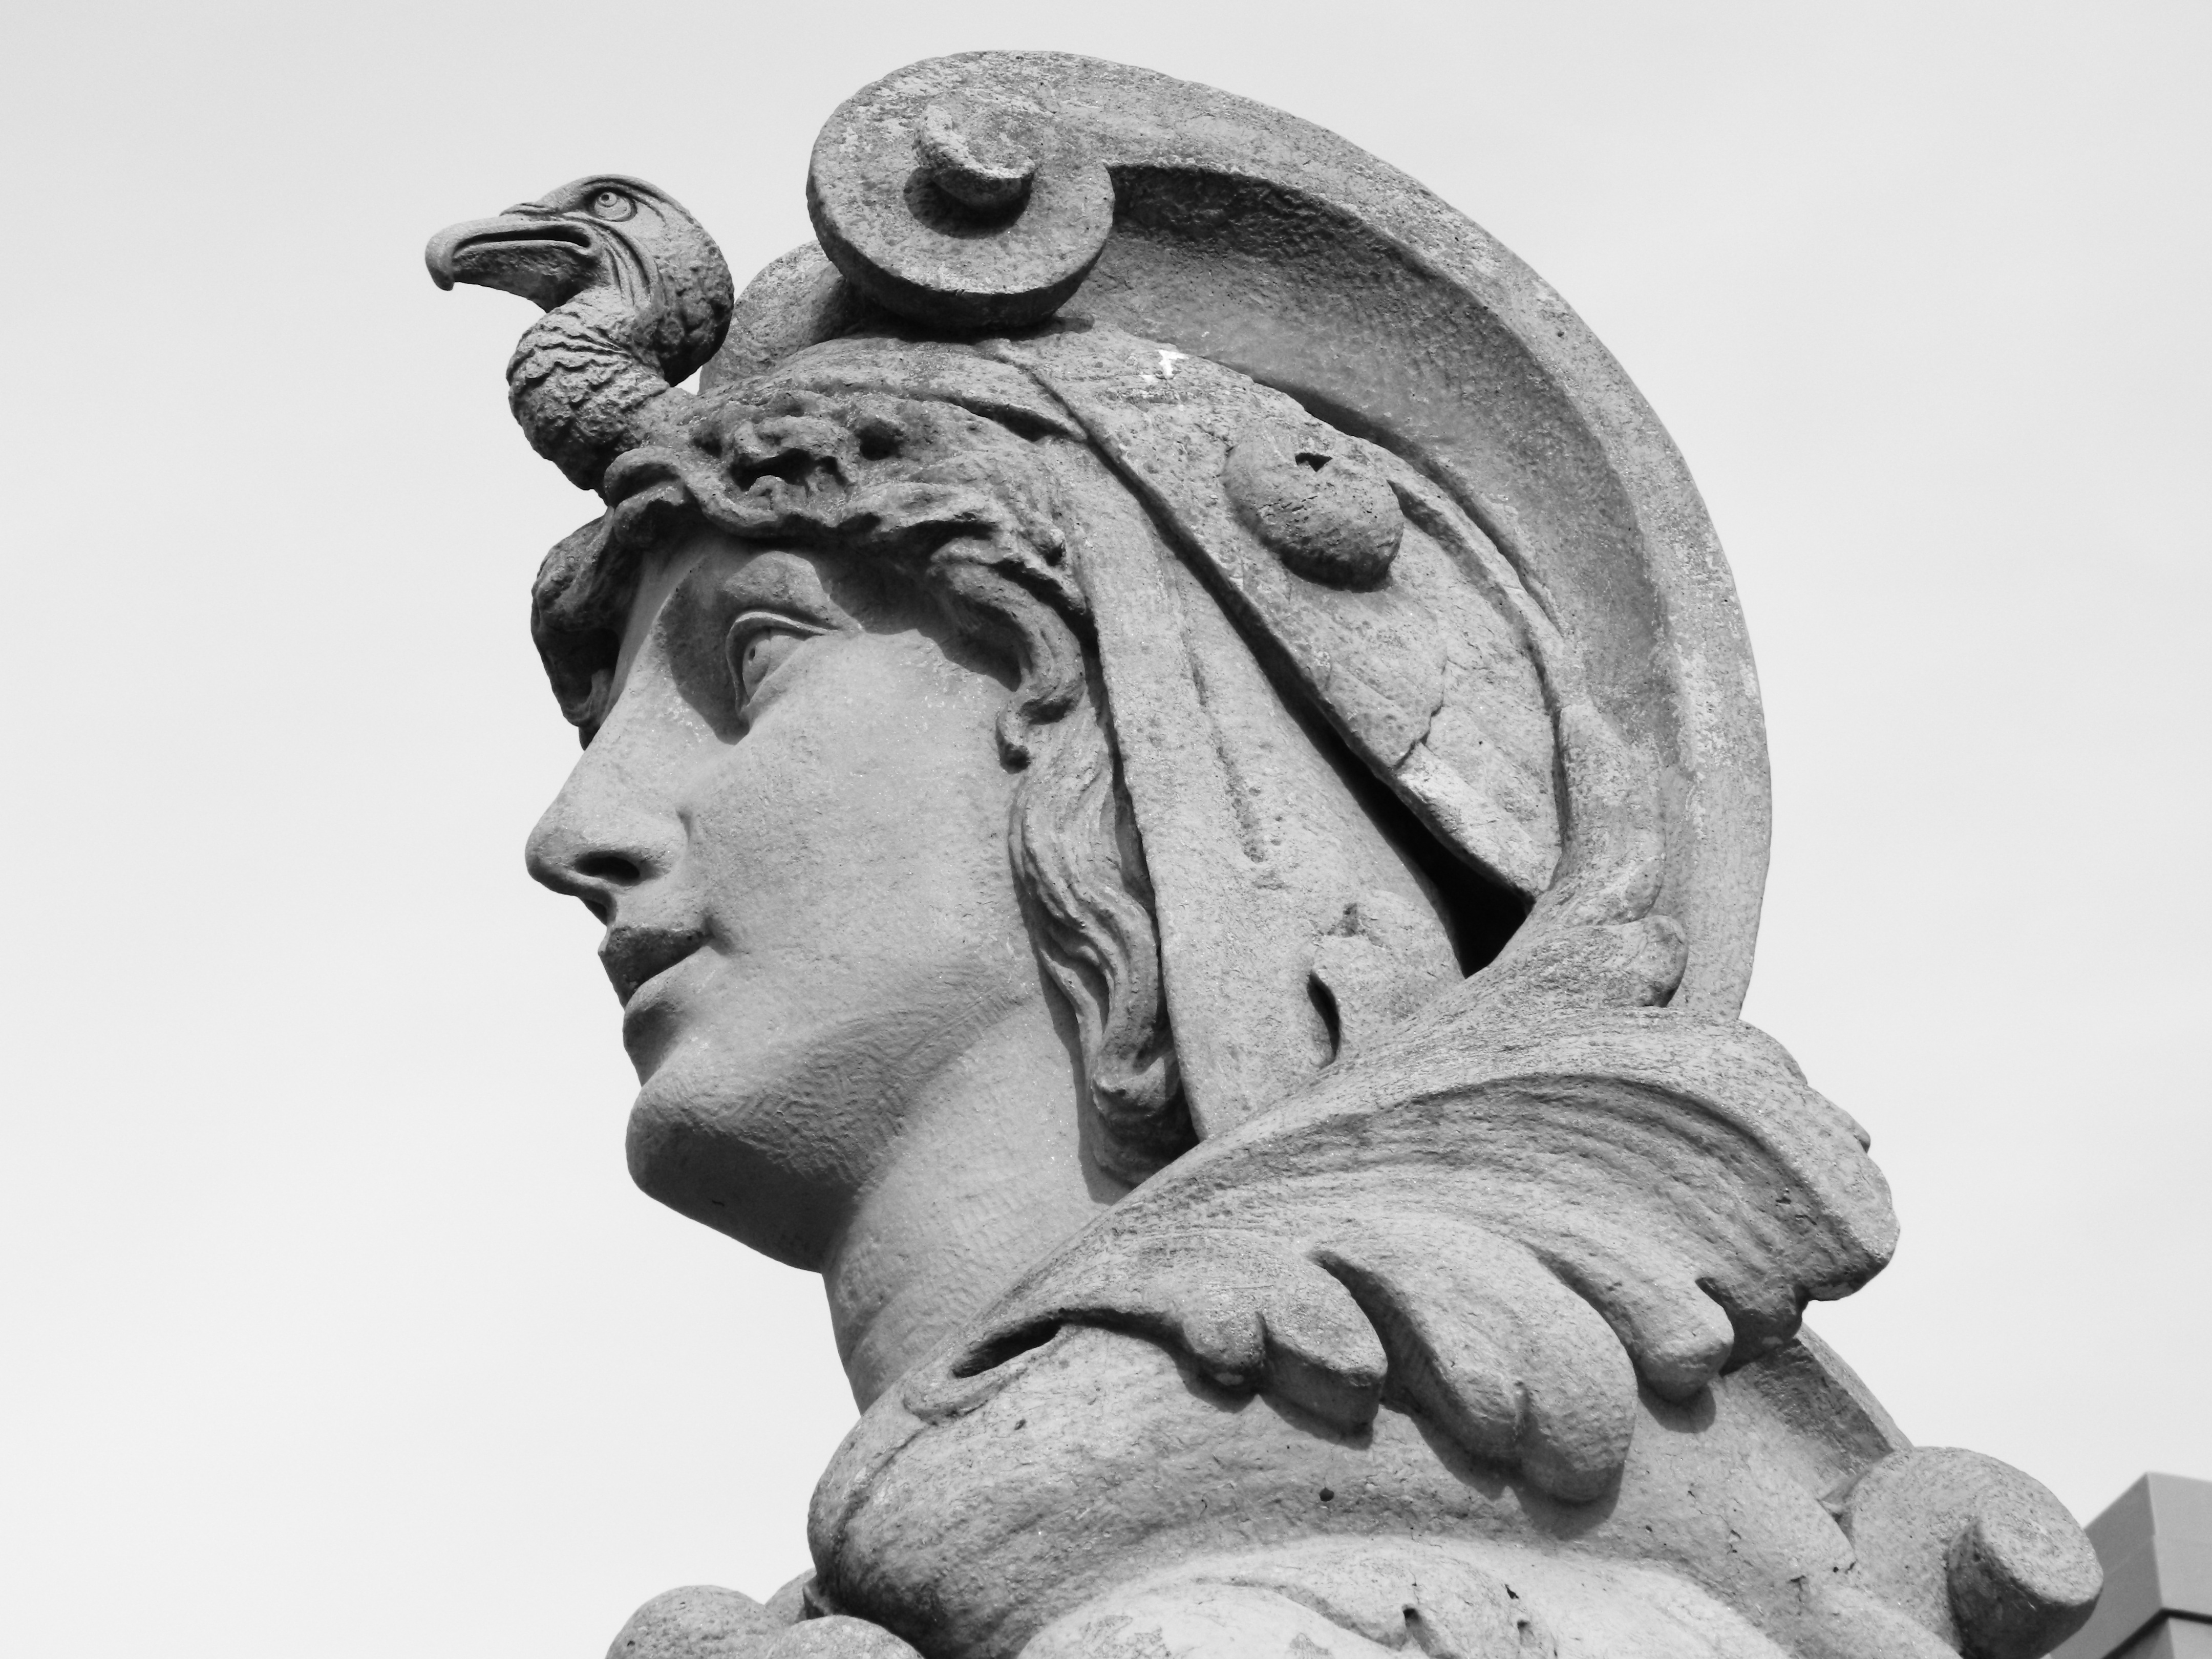
black and white, monument, statue, monochrome, gargoyle, face, sculpture, art, figure, sketch, drawing, temple, head, hamlet, carving, romans, stone carving, monochrome photography, ancient history